California State Poetry Society

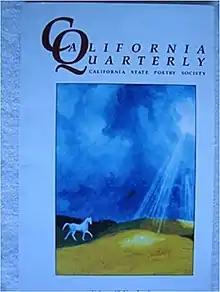
California Quarterly, Vol 35, No 1, January 1, 2009

The Society's mission is to promote poetry and art in California and around the world, and donor generosity ensures the quality of its publications. CSPS is the official state organization representing California to the National Federation of State Poetry Societies (NFSPS).